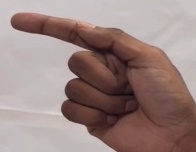
ASL sign: G